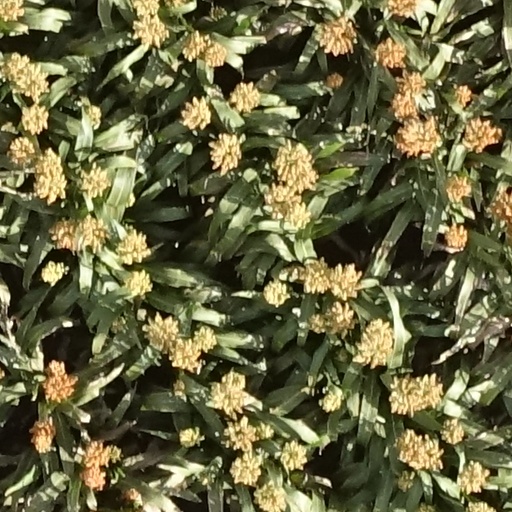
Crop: sorghum